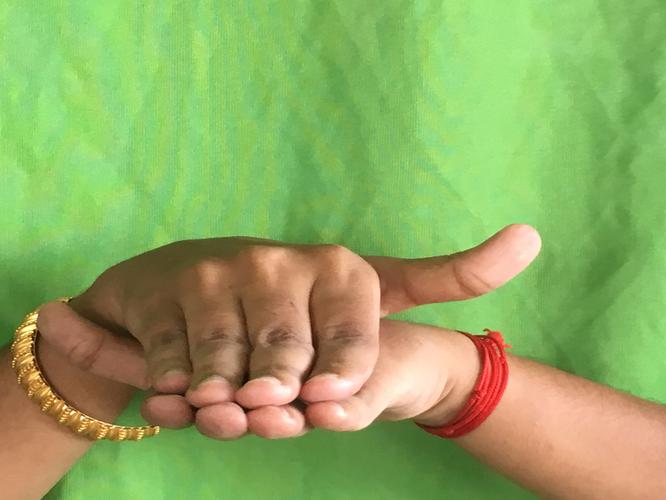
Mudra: Matsya
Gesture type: double_hand